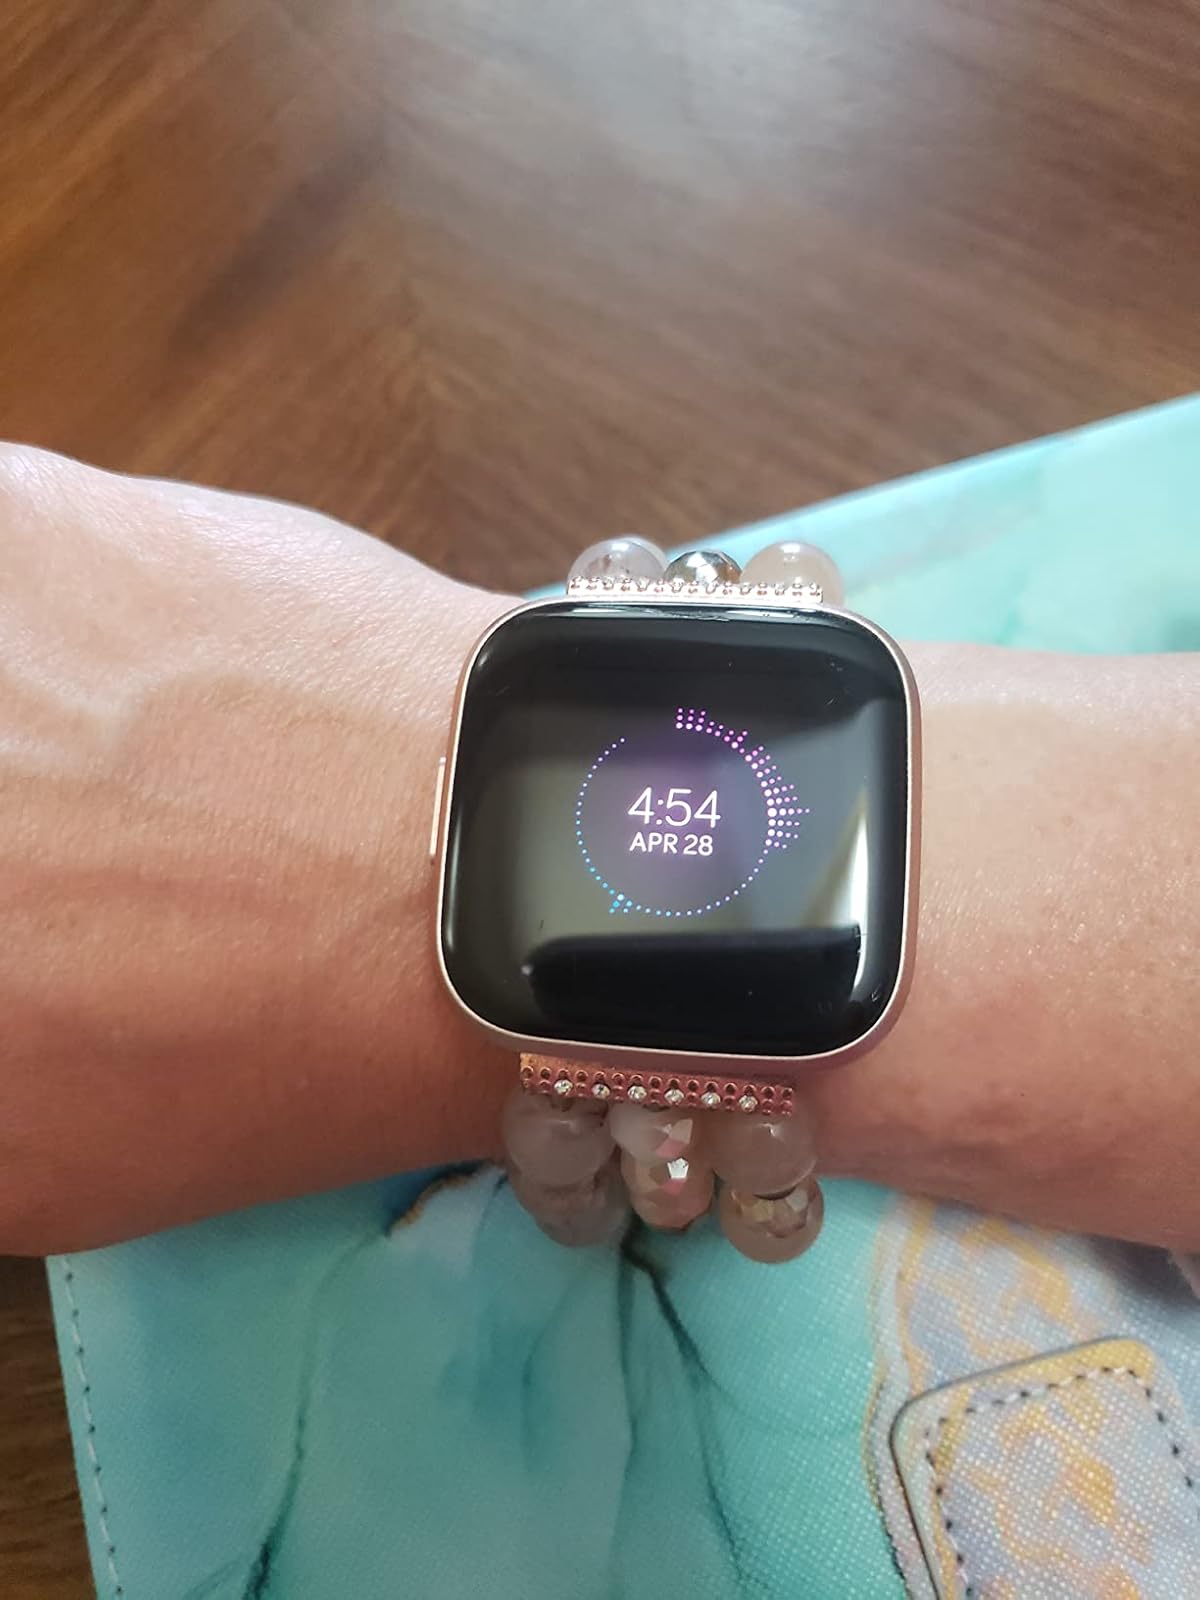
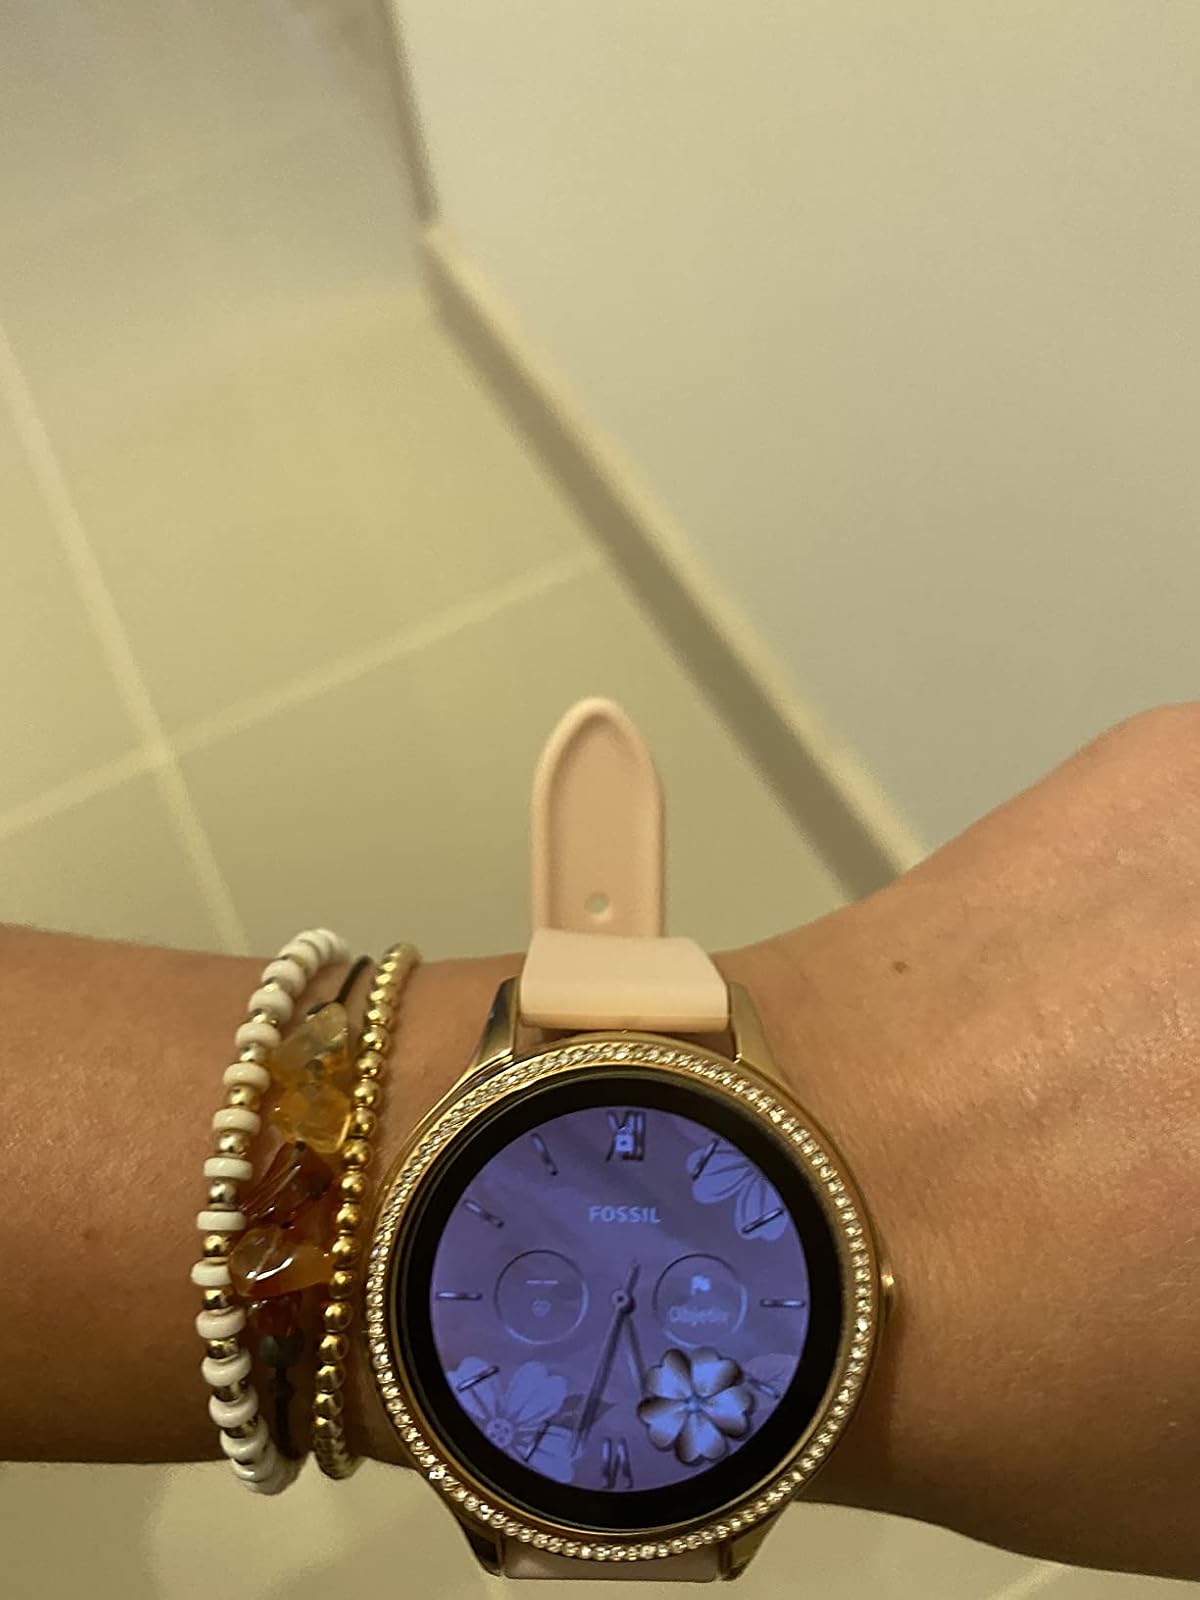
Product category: smartwatch
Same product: no